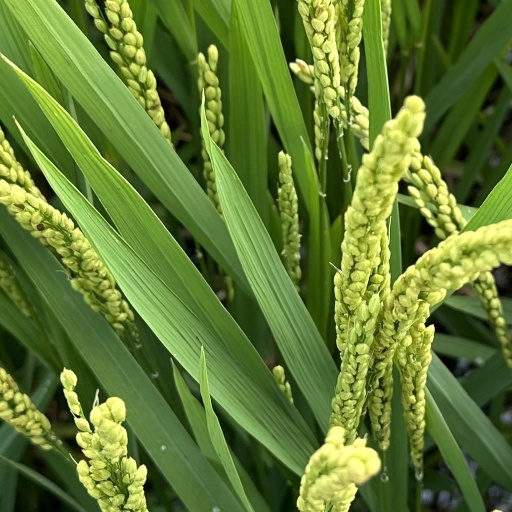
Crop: rice